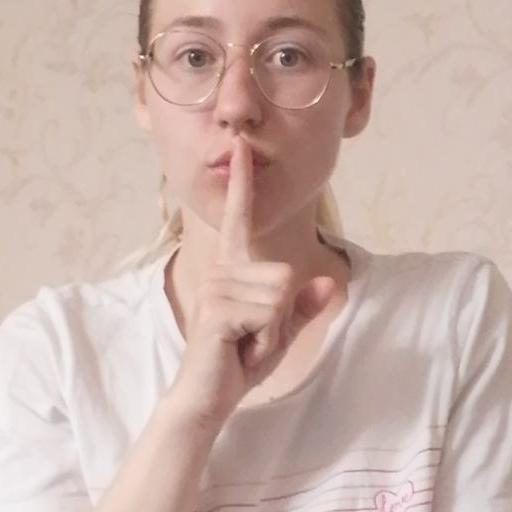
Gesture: mute